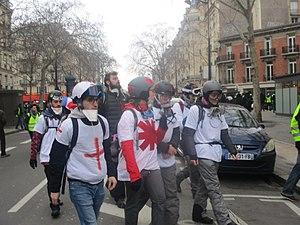
Street medics avenue Daumesnil à Paris pendant la manifestation des gilets jaunes du 2 février 2019.